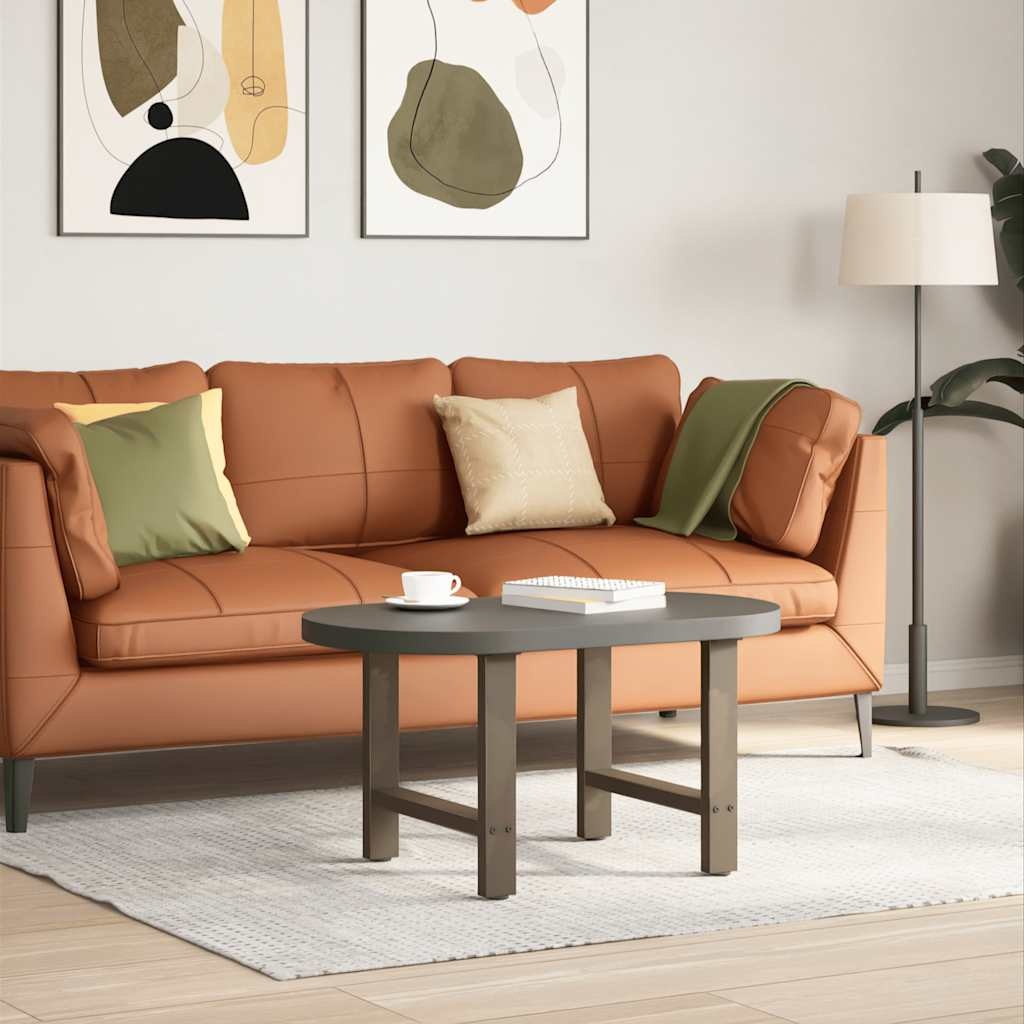
Coffee Table Legs Natural Steel 2 pcs 50x(42-43) cm Steel
These coffee table legs combine form and function. It's an ideal choice for customising your coffee table. Durable material: This coffee table leg is made of powder-coated steel, making it sturdy and long-lasting.Sturdy structure: The coffee table leg’s square-shaped design ensures it can support a heavy tabletop.Practical design: This coffee table leg includes adjustable foot levelers, ensuring stability even on uneven floors and minimising floor scratches. Additionally, the bracket features pre-drilled holes and delivery-included screws, which can be used for fixing the leg to the tabletop (not included), making it easy to assemble.Modern aesthetics: The table leg has clean lines and a geometric design to improve the furniture's overall look. And it goes well with any tabletop of a suitable size.Good to know:The delivery only contains table legs, the tabletop is not included. Colour: Natural steel Material: Powder-coated steel Overall size: 50 x 42 cm (W x H) Tube dimensions: 60 x 30 x 1 mm (L x W x T) Bracket dimensions: 500 x 60 x 4 mm (L x W x T) Recommended use: coffee table With adjustable plastic levelers Assembly required: Yes Delivery contains: 2 x Coffee table leg Screws (M5x18mm) for fixing legs with table top
Brand: vidaXL
Category: Furniture > Table Accessories > Table Legs